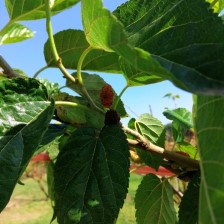
Variety: BlackOodTurkey